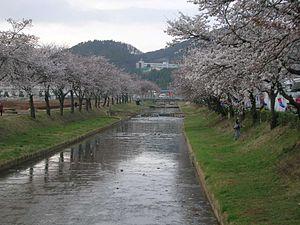
Mungyeong est une ville de la Corée du Sud, dans la province du Gyeongsang du Nord.